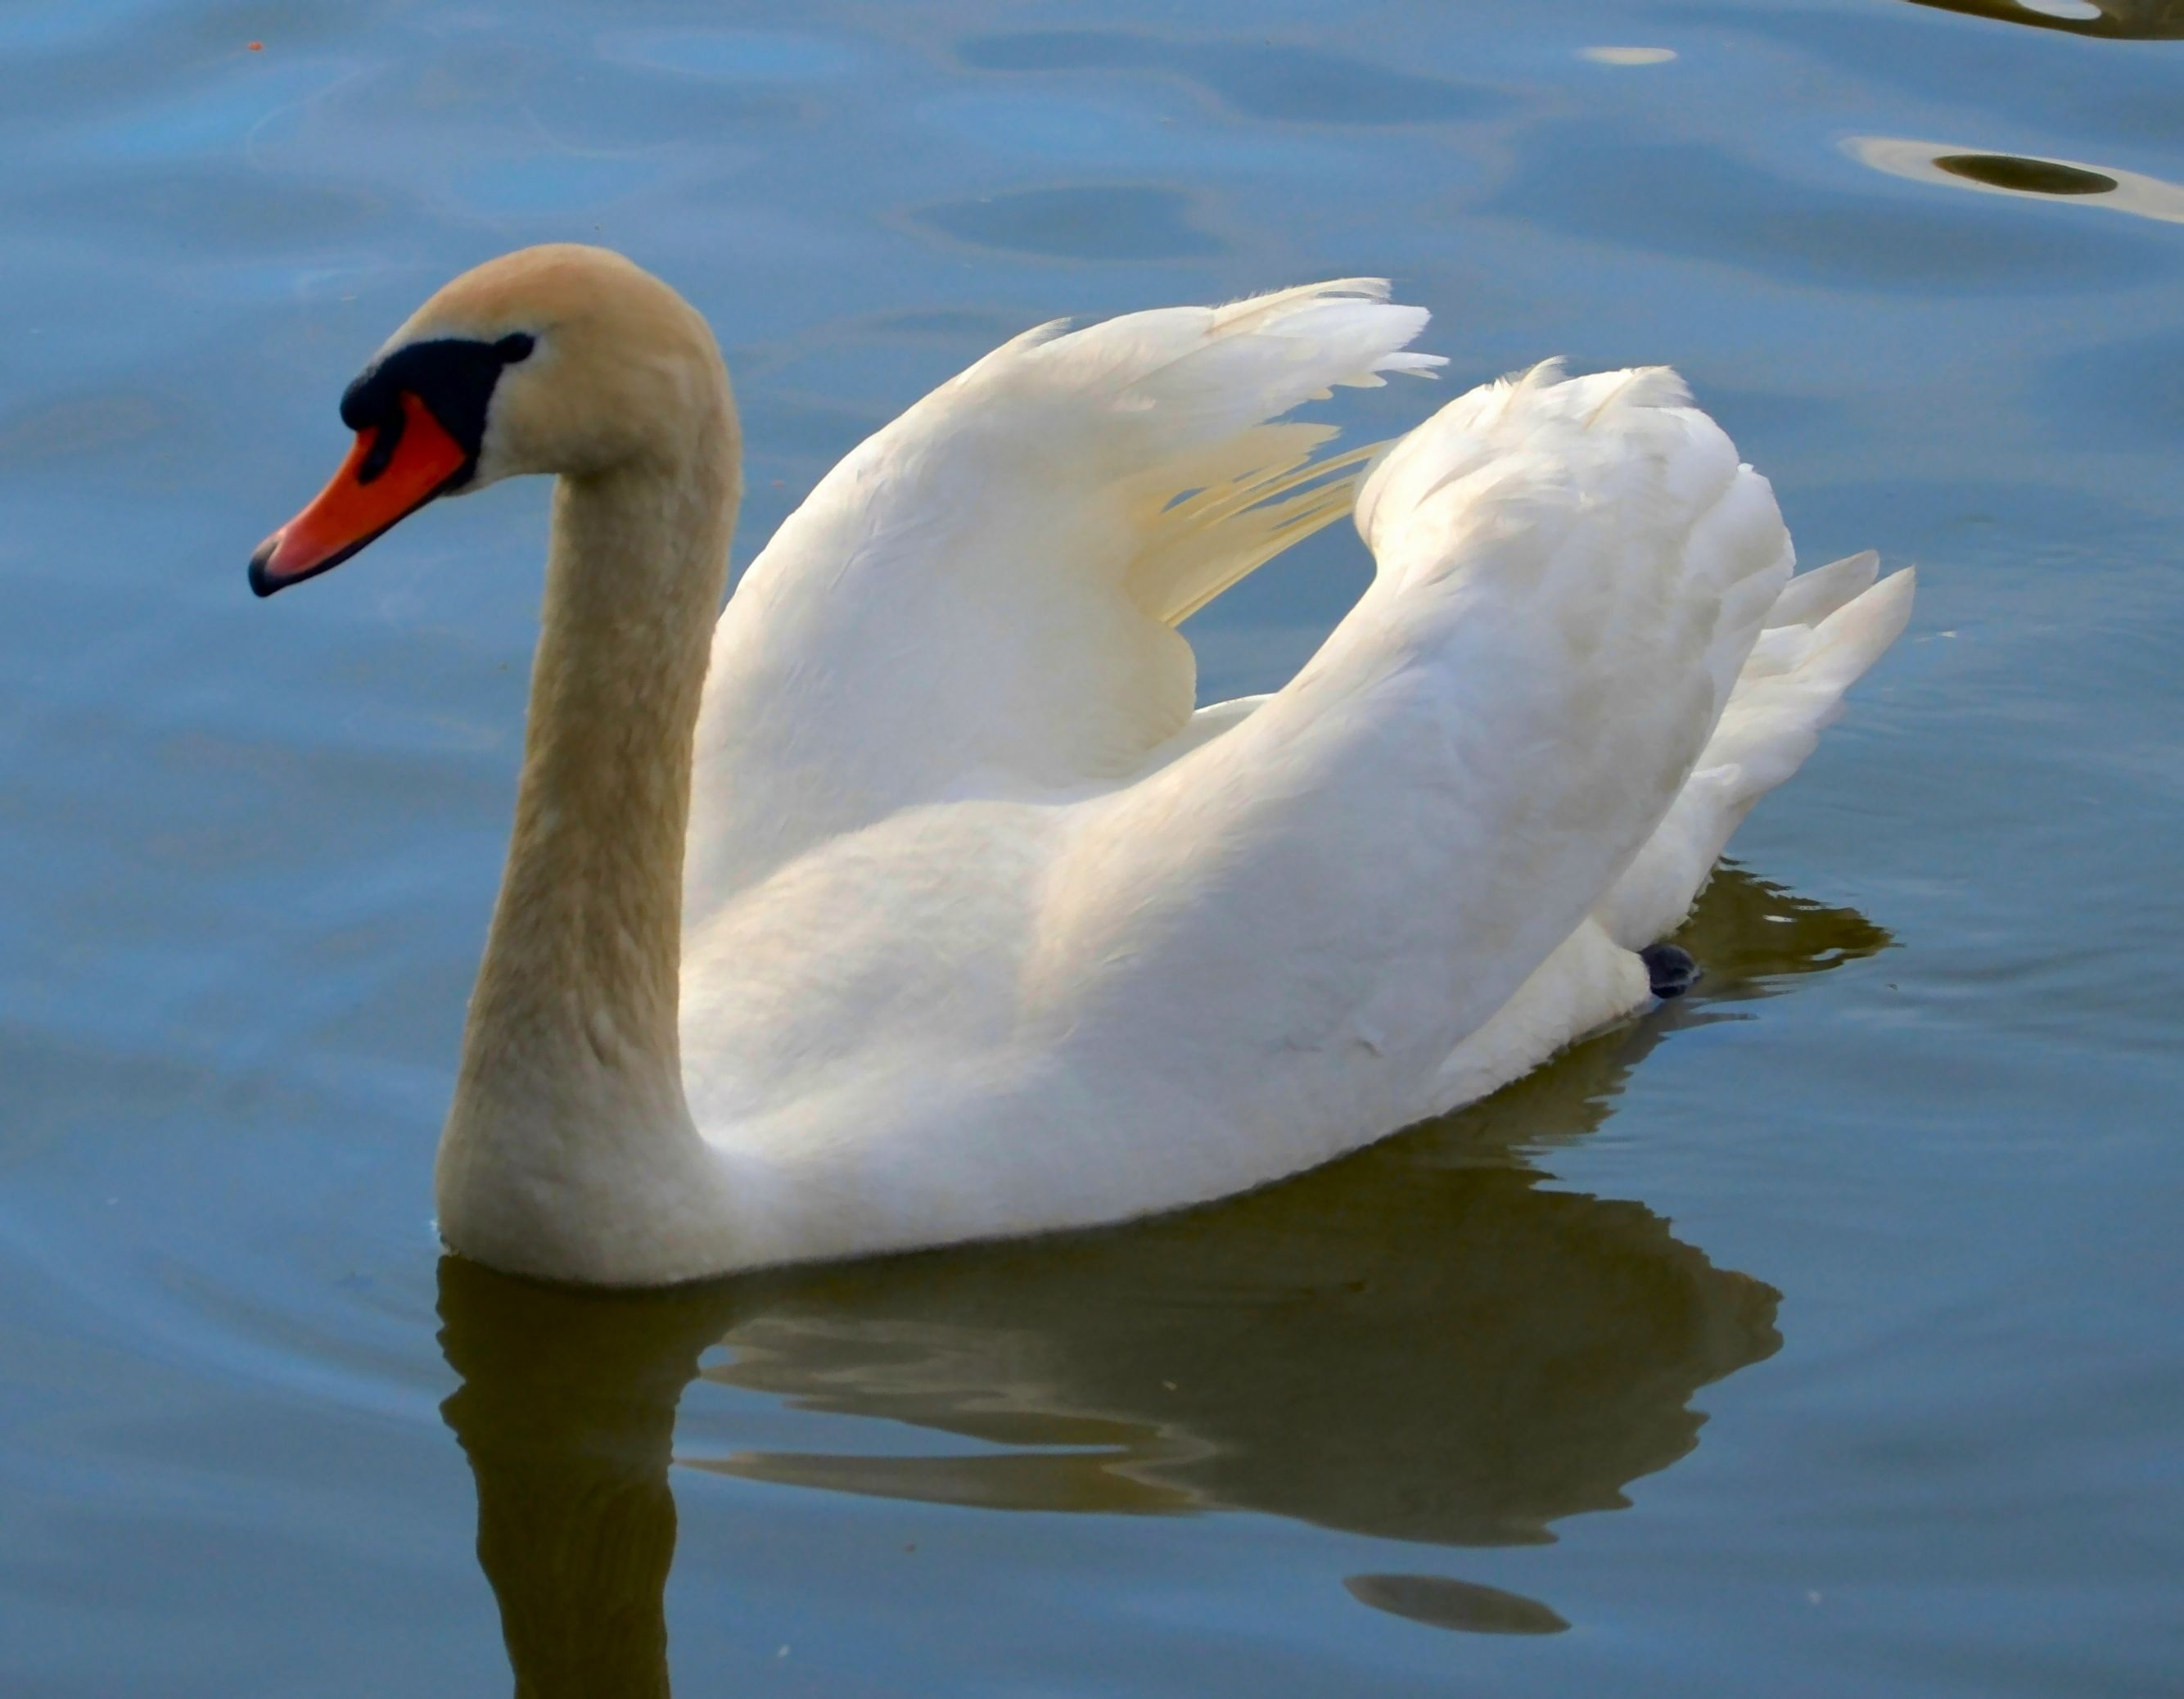
water, bird, wing, lake, pond, reflection, beak, fauna, swan, vertebrate, waterfowl, water bird, ducks geese and swans